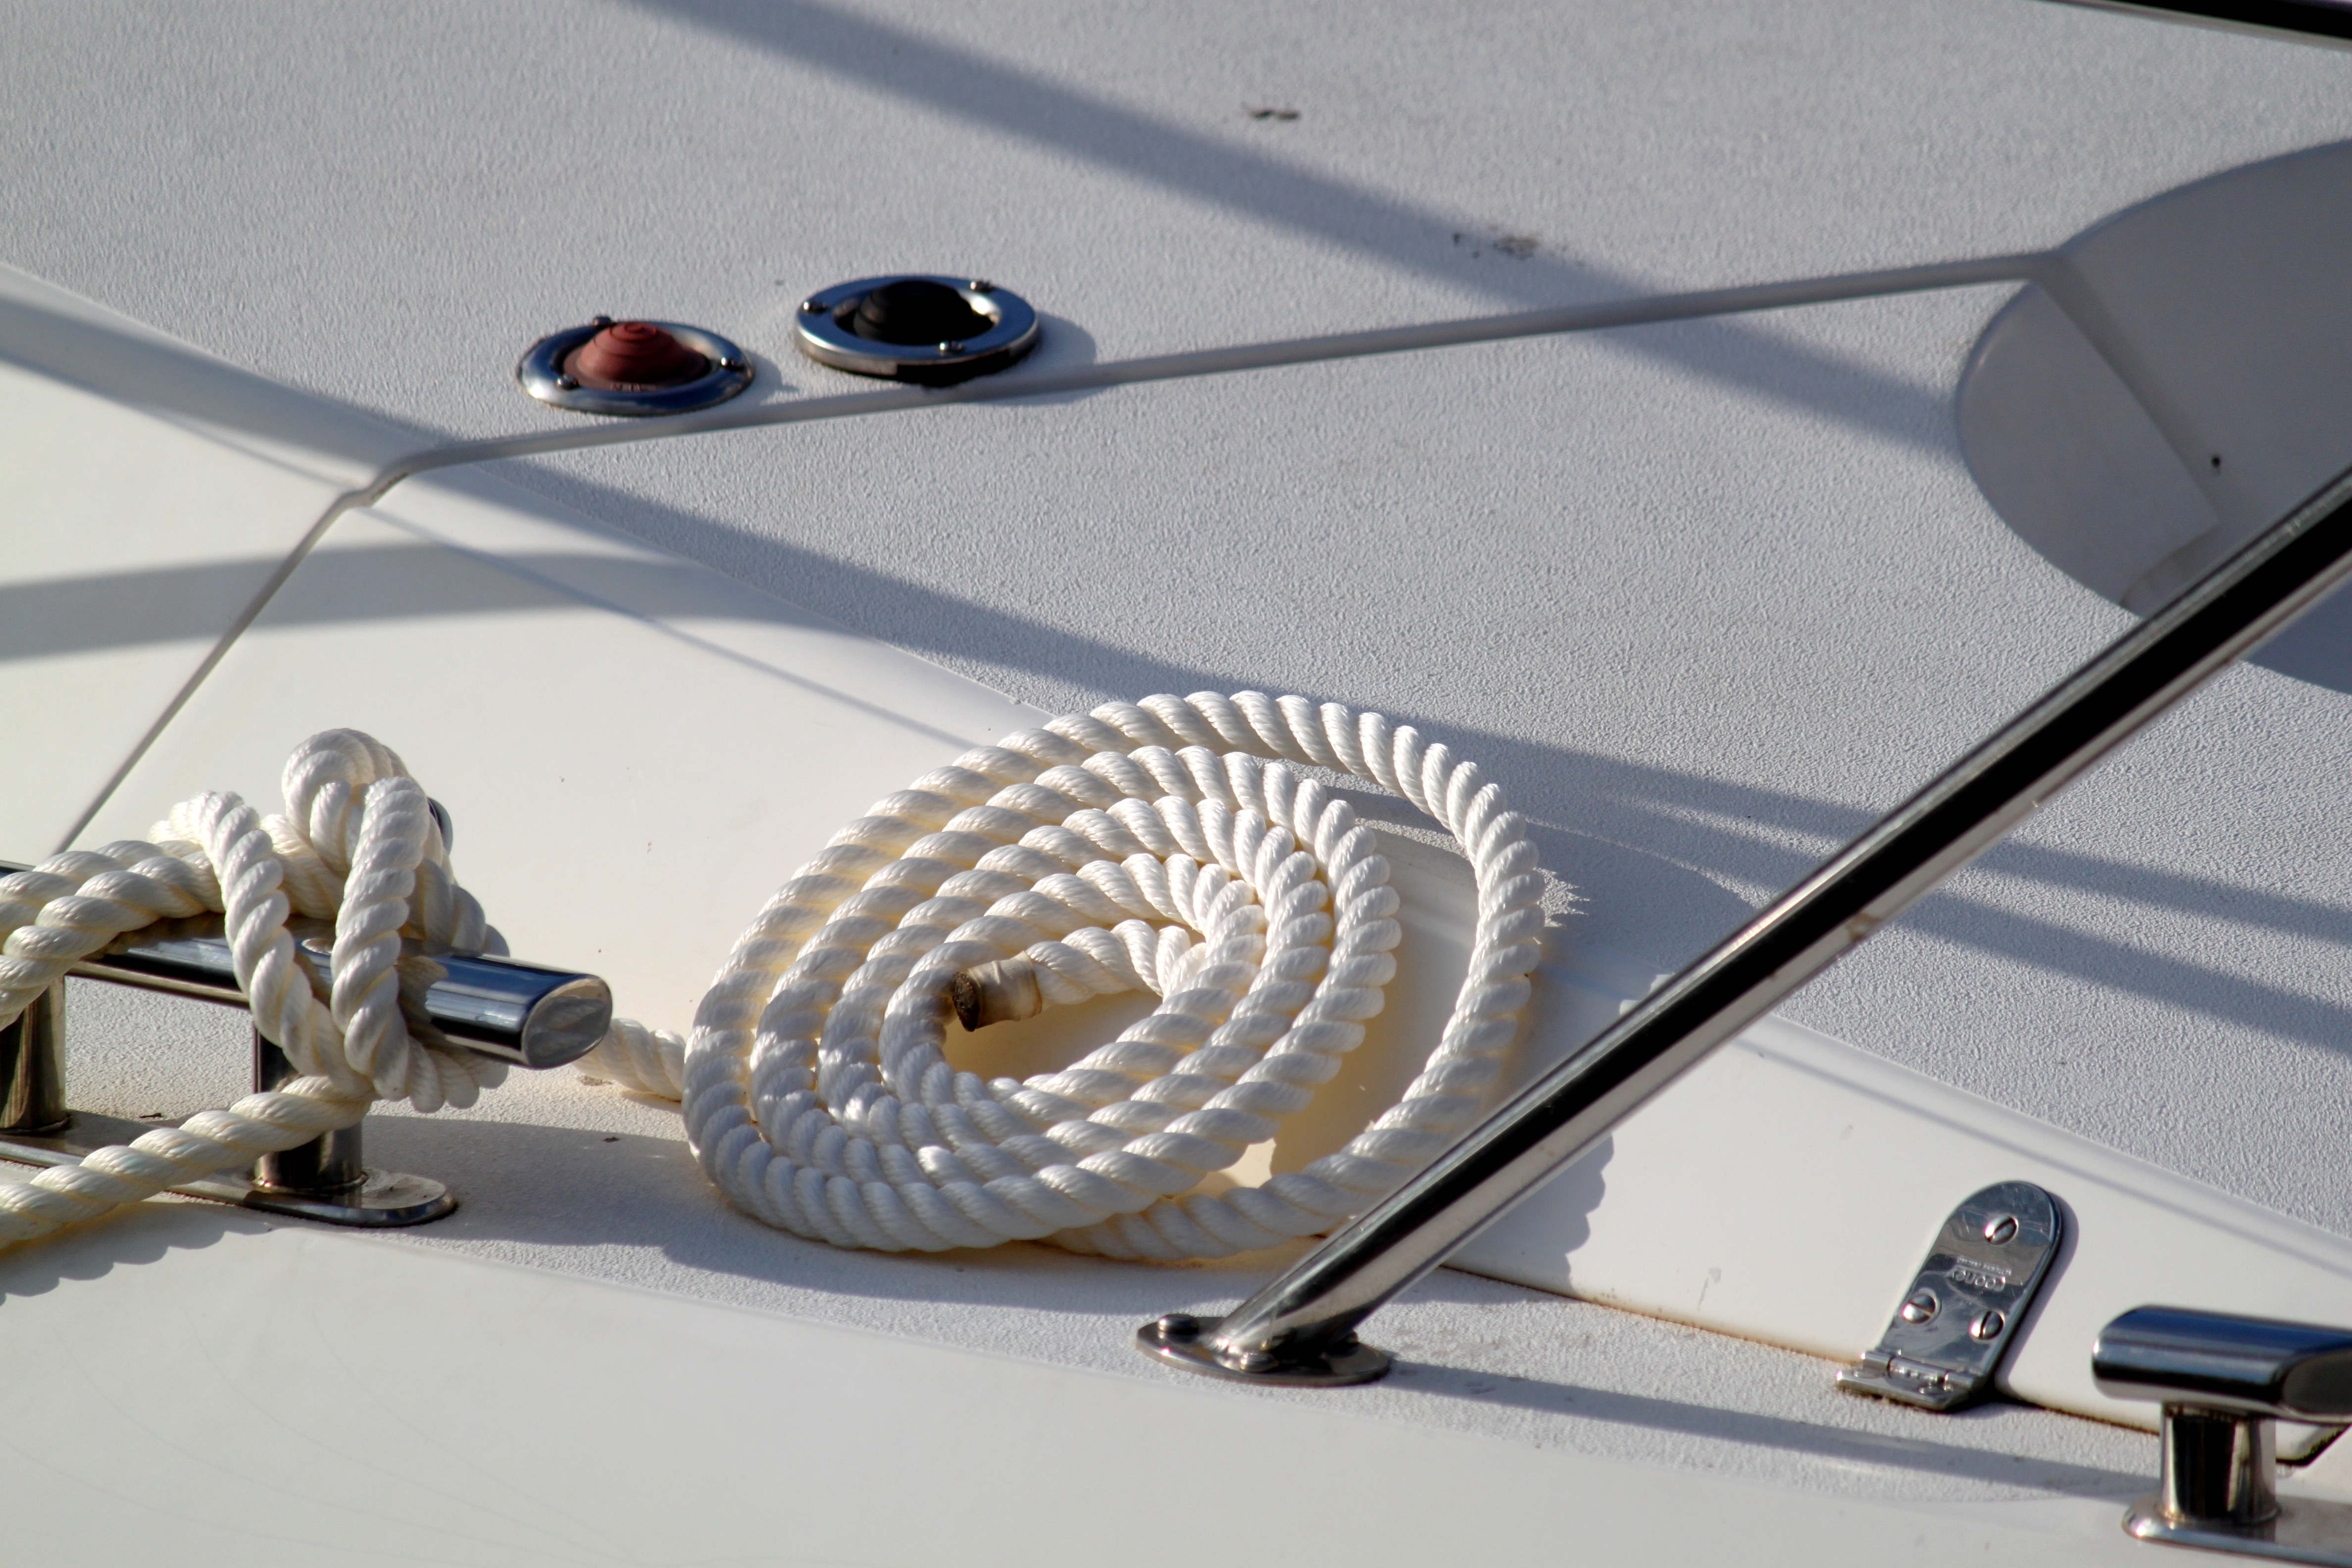
dew, rope, wing, technology, white, wheel, ring, glass, ship, boot, vehicle, yacht, metal, port, close, still life, stainless steel, close up, knitting, leash, accessories, still, thaw, shipping, maritime, shiny, ropes, knot, water sports, cordage, fixing, ship accessories, twisted ropes